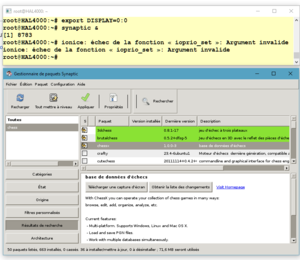
Synaptic utilisé depuis bash sous Windows 10 avec un serveur X tiers (ici, Ximg). La fenêtre du haut est celle du bash sous Windows. Celle du bas est affichée sous Windows par le serveur Ximg.
Windows 10 est un système d'exploitation de la famille Windows NT développé par la société américaine Microsoft. Officiellement présenté le 30 septembre 2014, il est disponible publiquement depuis le 29 juillet 2015. Bien que le système s'appelle Windows 10, il s'agit de la version NT 6.4 pour les versions jusqu’à la « Technical Preview », la première version de Windows 6 était Windows Vista, Windows 10 reste une ultime version de Windows 6 ; néanmoins depuis la version finale il porte bel et bien le numéro interne 10 en lieu et place de 6.4. Il est le successeur de Windows 8.1.